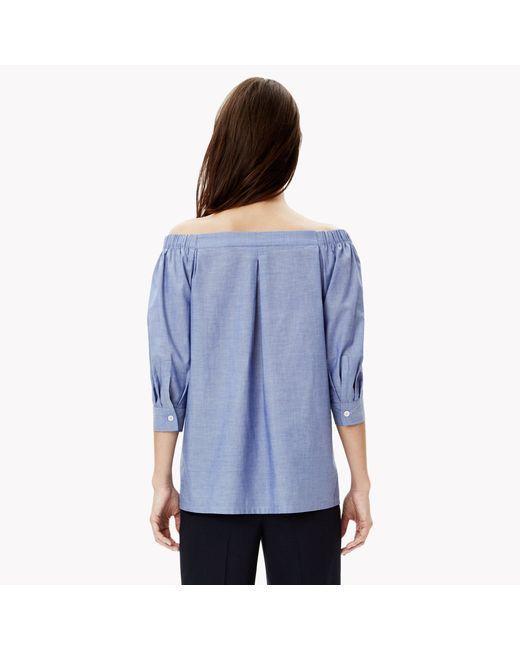
Blaue schulterfreie Baumwollbluse mit Strumpfband, lässig